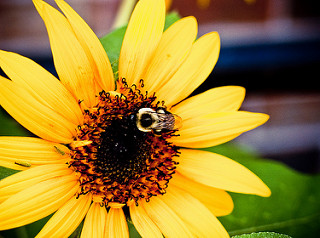
Flower: sunflower